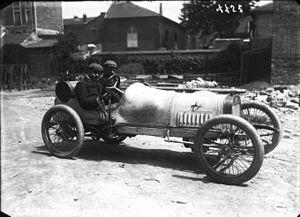
Giosuè Giuppone, né le 29 septembre 1878 à Calco et décédé le 16 septembre 1910 à Wirwignes à près de 32 ans, était un pilote italien de vitesse moto devenu pilote automobile, ayant effectué l'ensemble de sa courte carrière avec le constructeur français Peugeot.